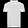
Label: T - shirt / top